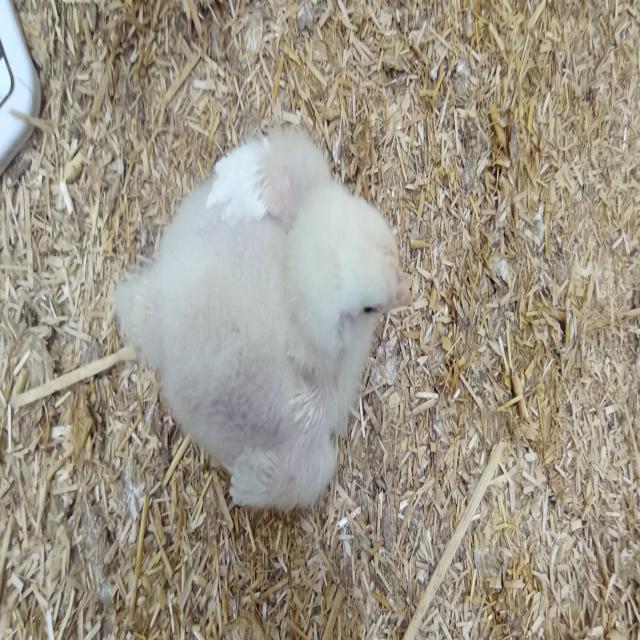
Weight: 541 g